Confederate privateer

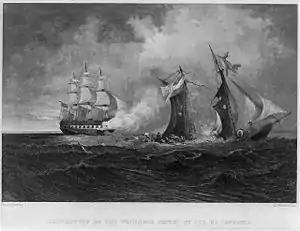
Destruction of the privateer "Petrel" by the USS "St. Lawrence."

"Petrel" had been Revenue Cutter "Aiken" before the war. Seized by the state of South Carolina, she was offered to the Confederate States Navy, but was rejected as unsuitable. Renamed "Petrel," she was sold to private interests who outfitted her as a privateer. On 28 July 1861, she left Charleston and the same day encountered the frigate . Unable to escape, Captain William Perry decided to fight. In a twenty-minute gun battle, "Petrel's" hull was holed and she began sinking. Perry then hauled down his flag. Four members of the crew were lost with the ship. The rest, including Perry, were put in irons and taken to Philadelphia, where they, like the crew of "Savannah," were to be tried for piracy.